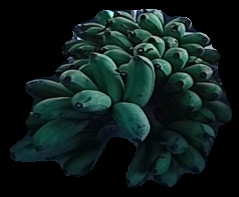
Variety: rasbale
Grade: grade2